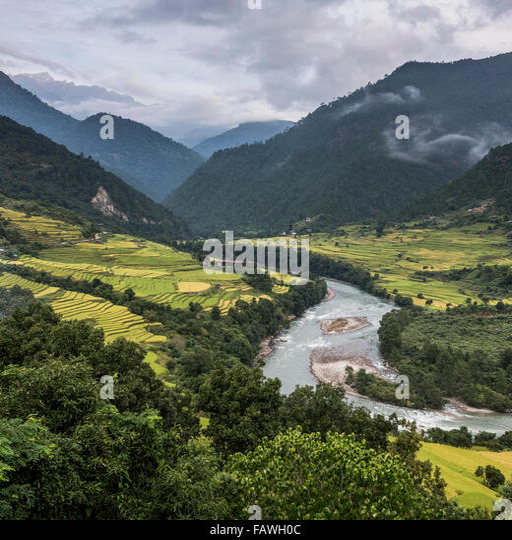
a river flowing through a valley with lush farmland surrounded by mountains